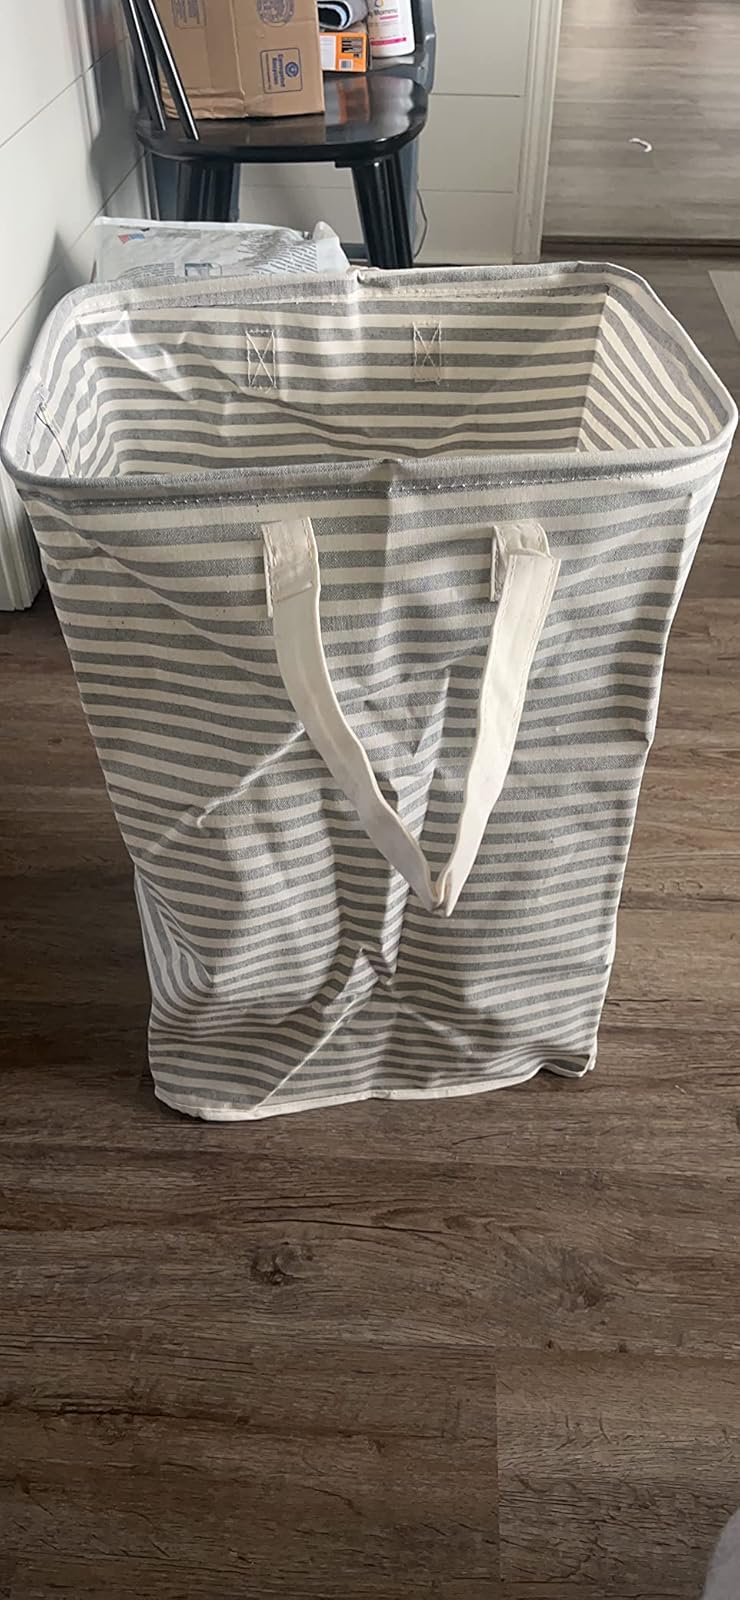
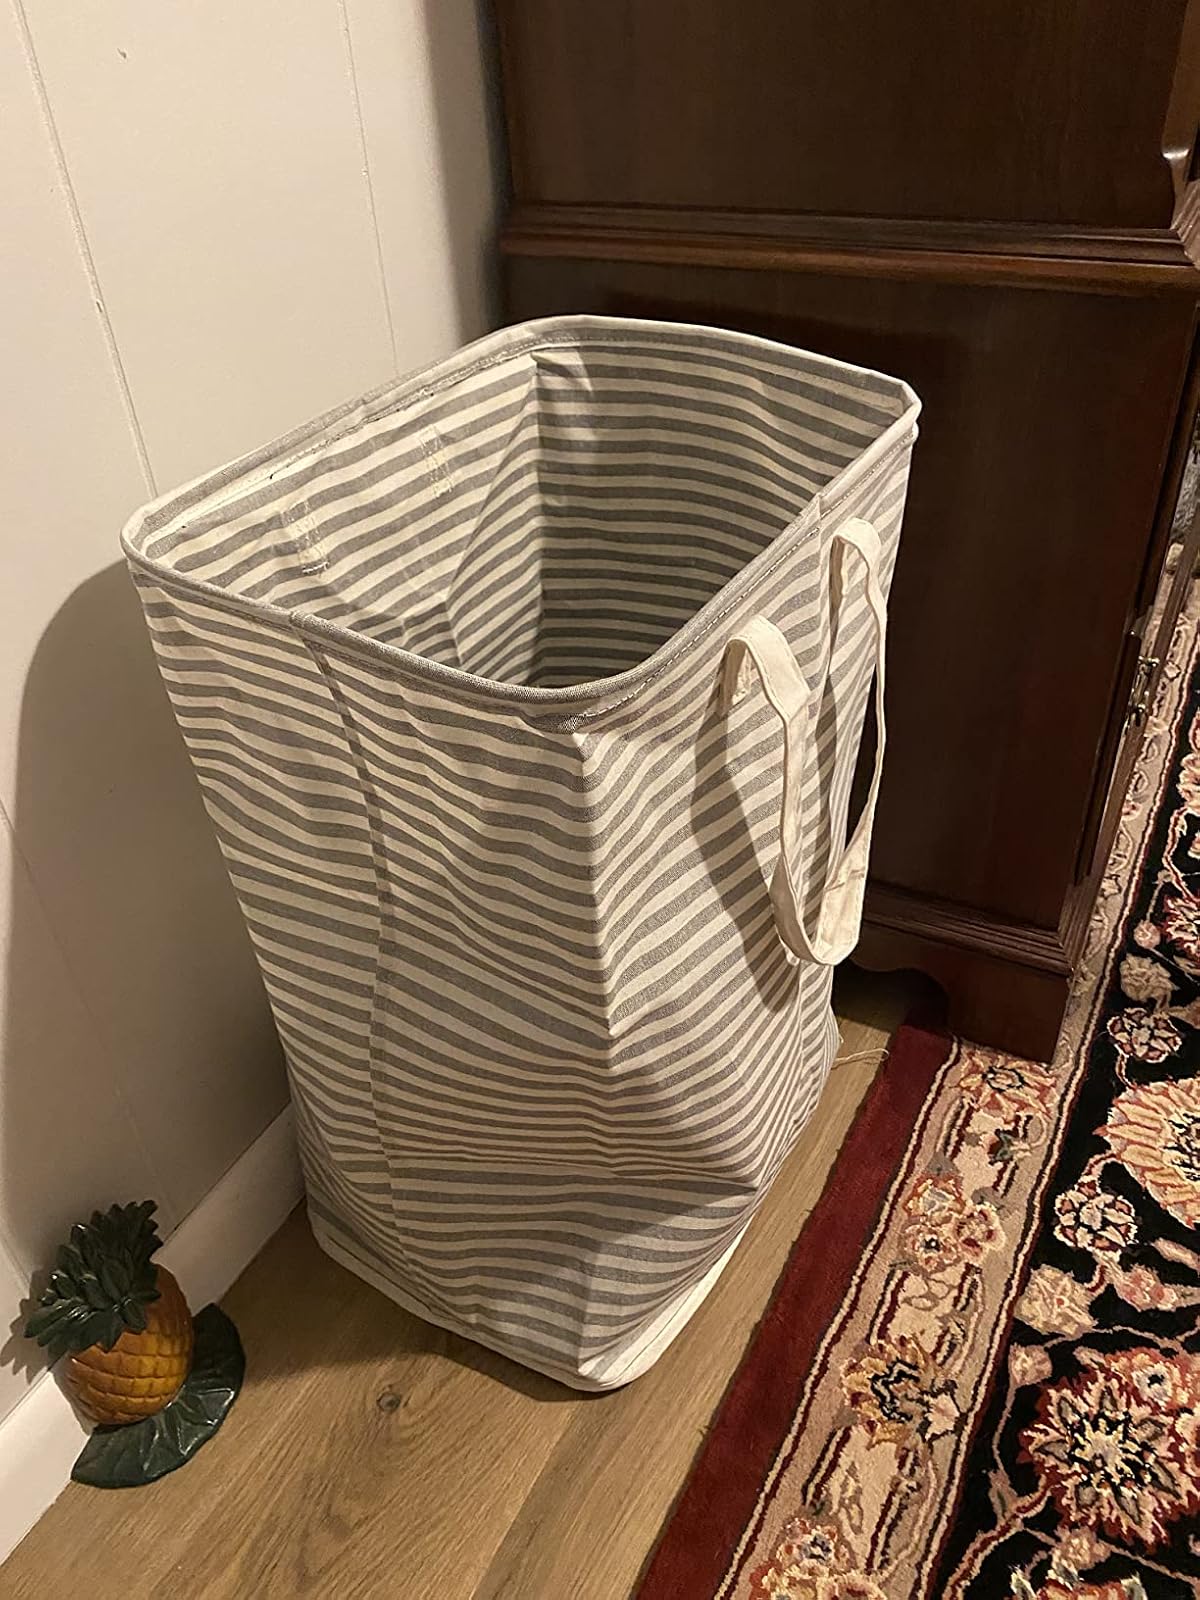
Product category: items_hamper
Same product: yes